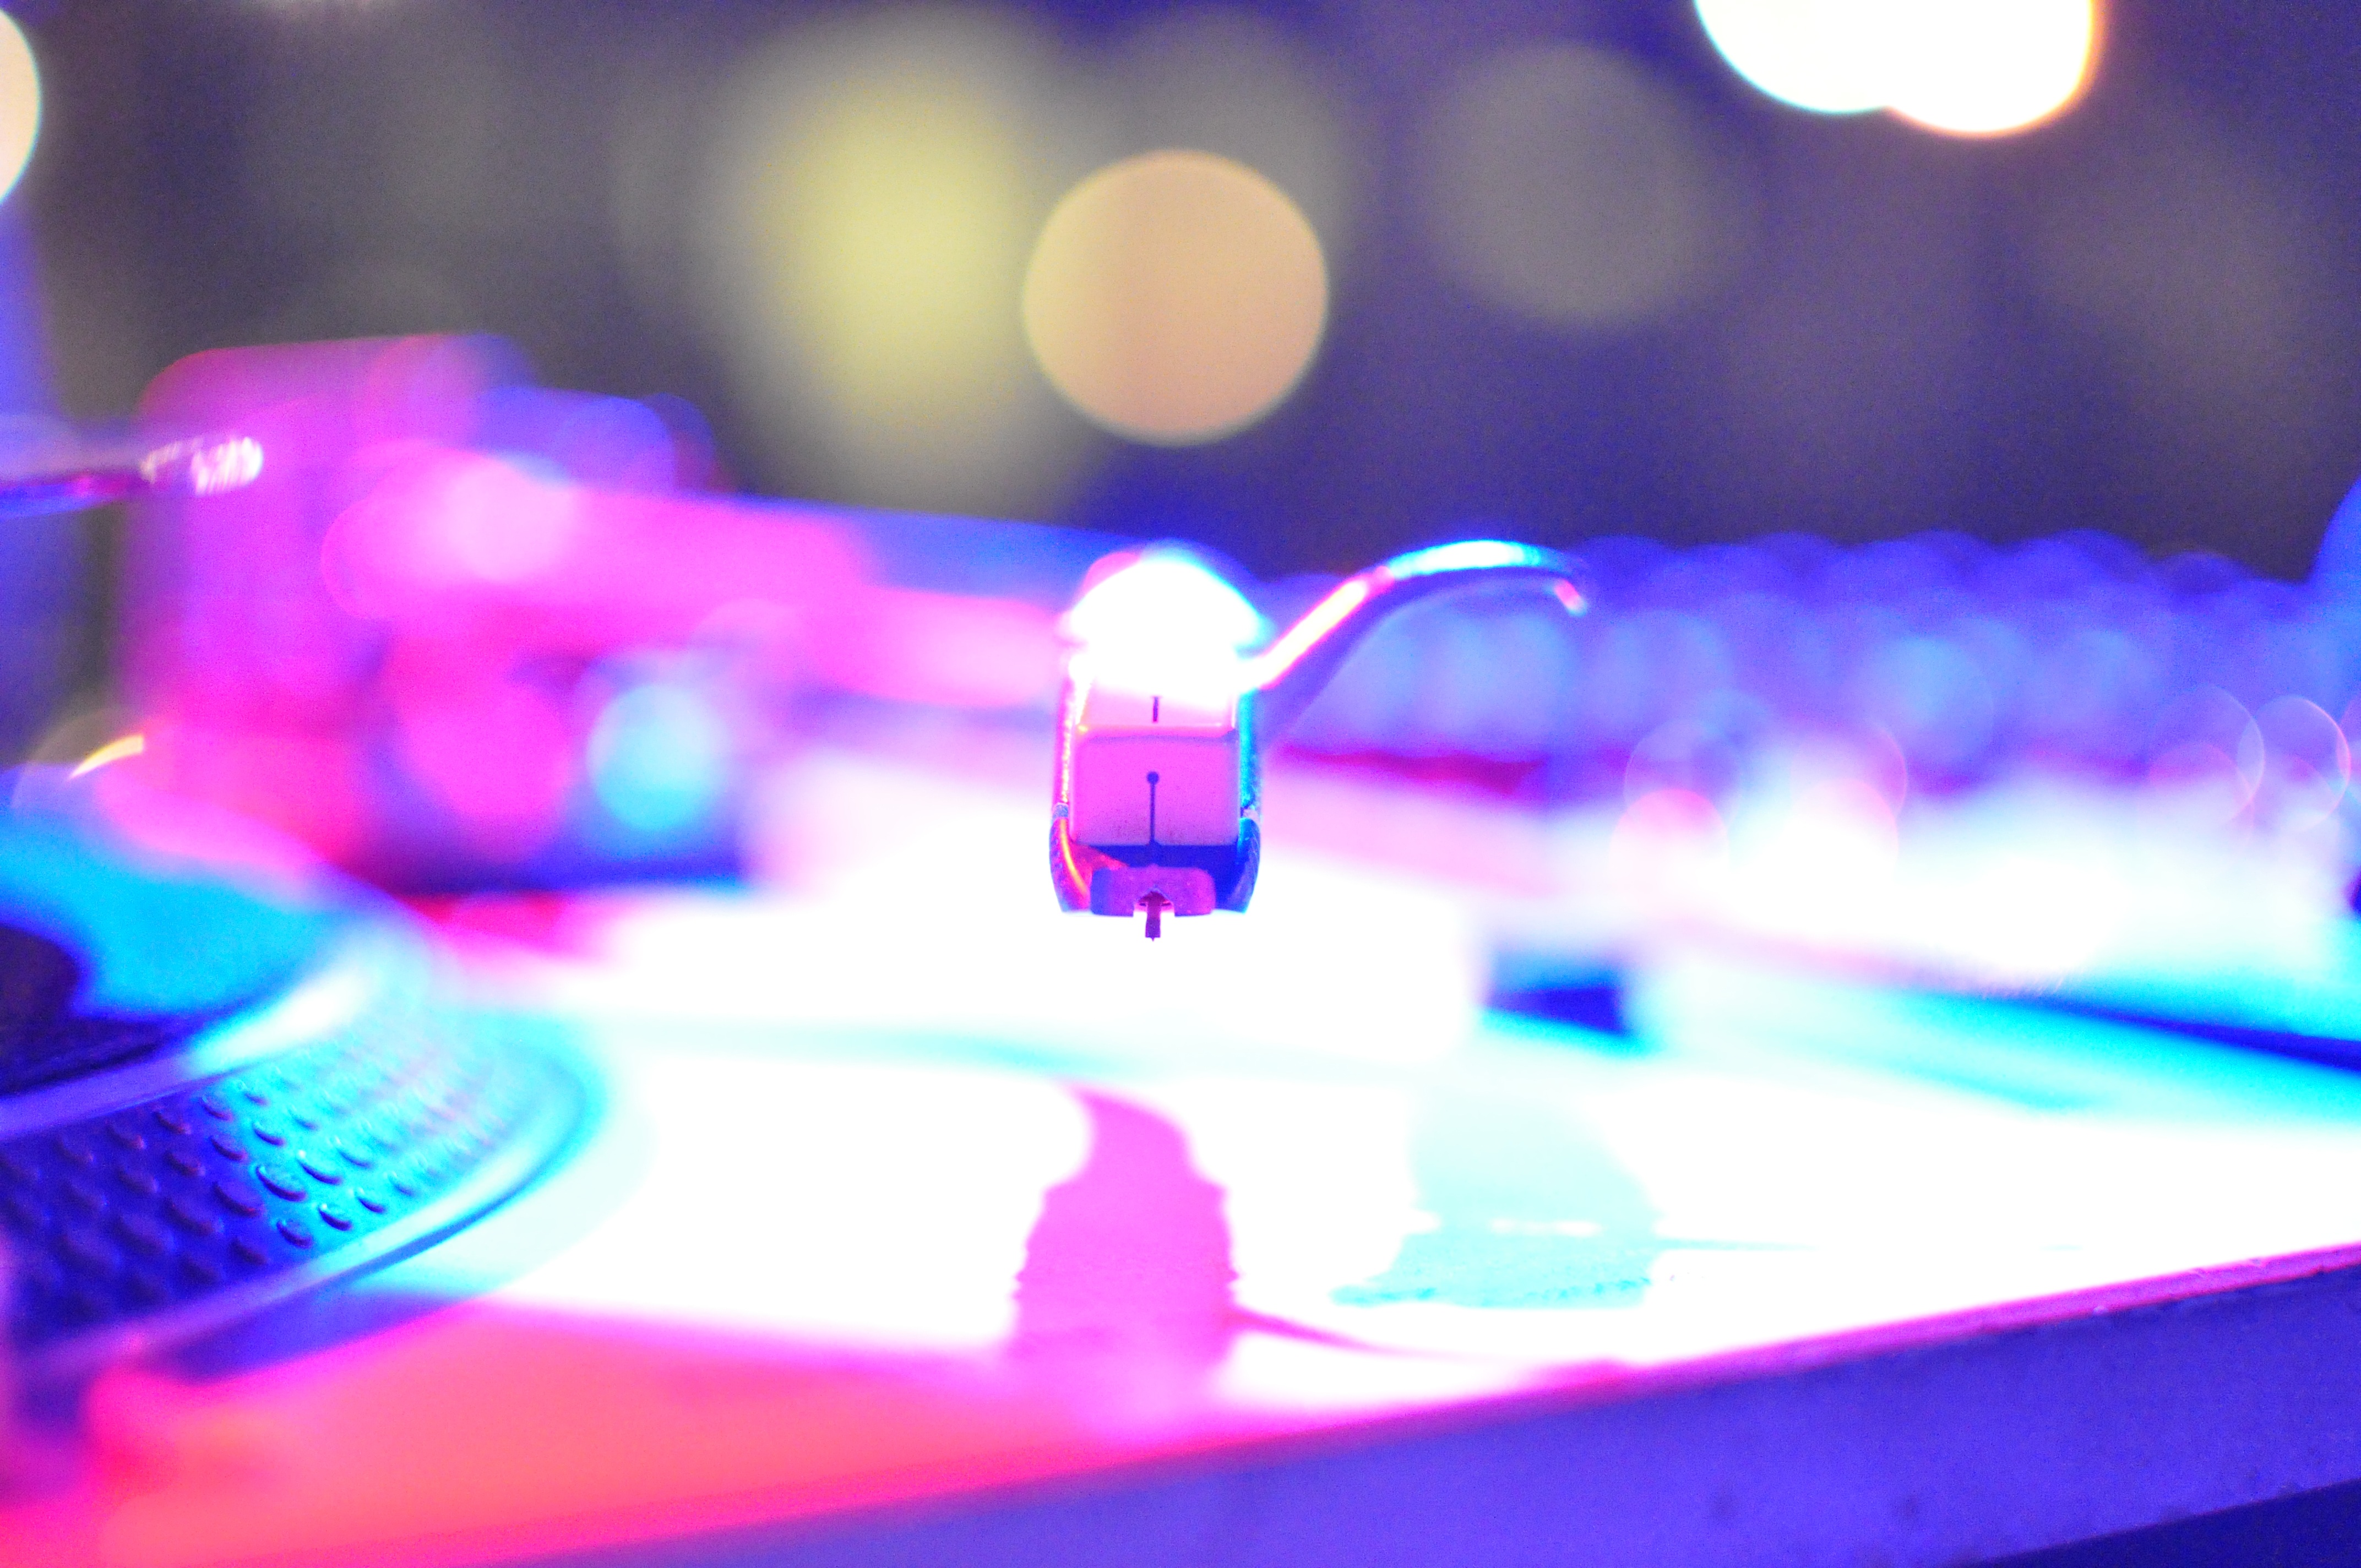
light, color, blue, lighting, stage, disco